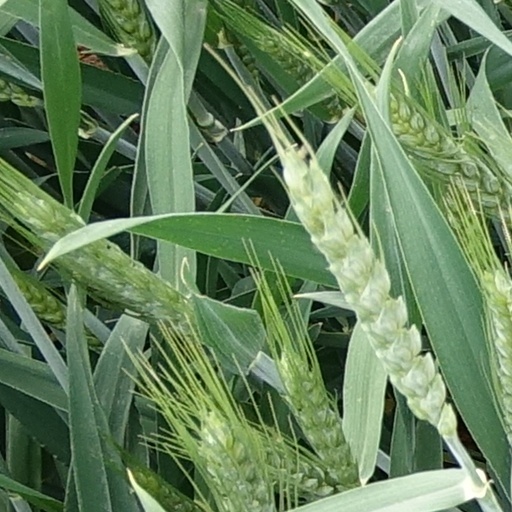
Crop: wheat